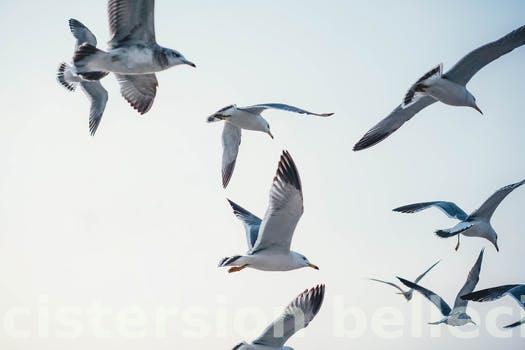
Label: Watermark